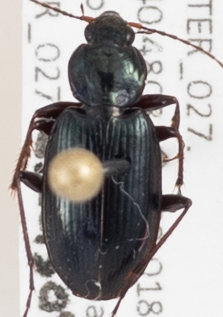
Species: Agonum placidum
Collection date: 2015-09-03
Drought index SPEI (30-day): -0.722
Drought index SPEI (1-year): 0.782
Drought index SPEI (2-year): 1.69